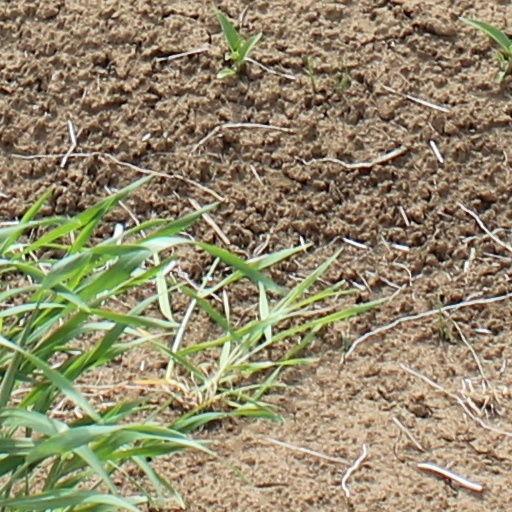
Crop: wheat